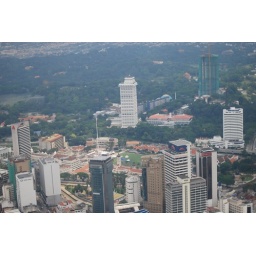
Police HQ is the white building in the middle.